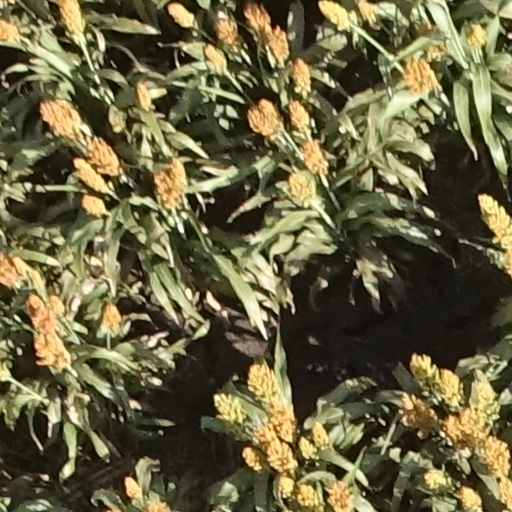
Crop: sorghum